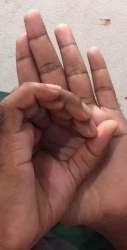
ASL sign: 0